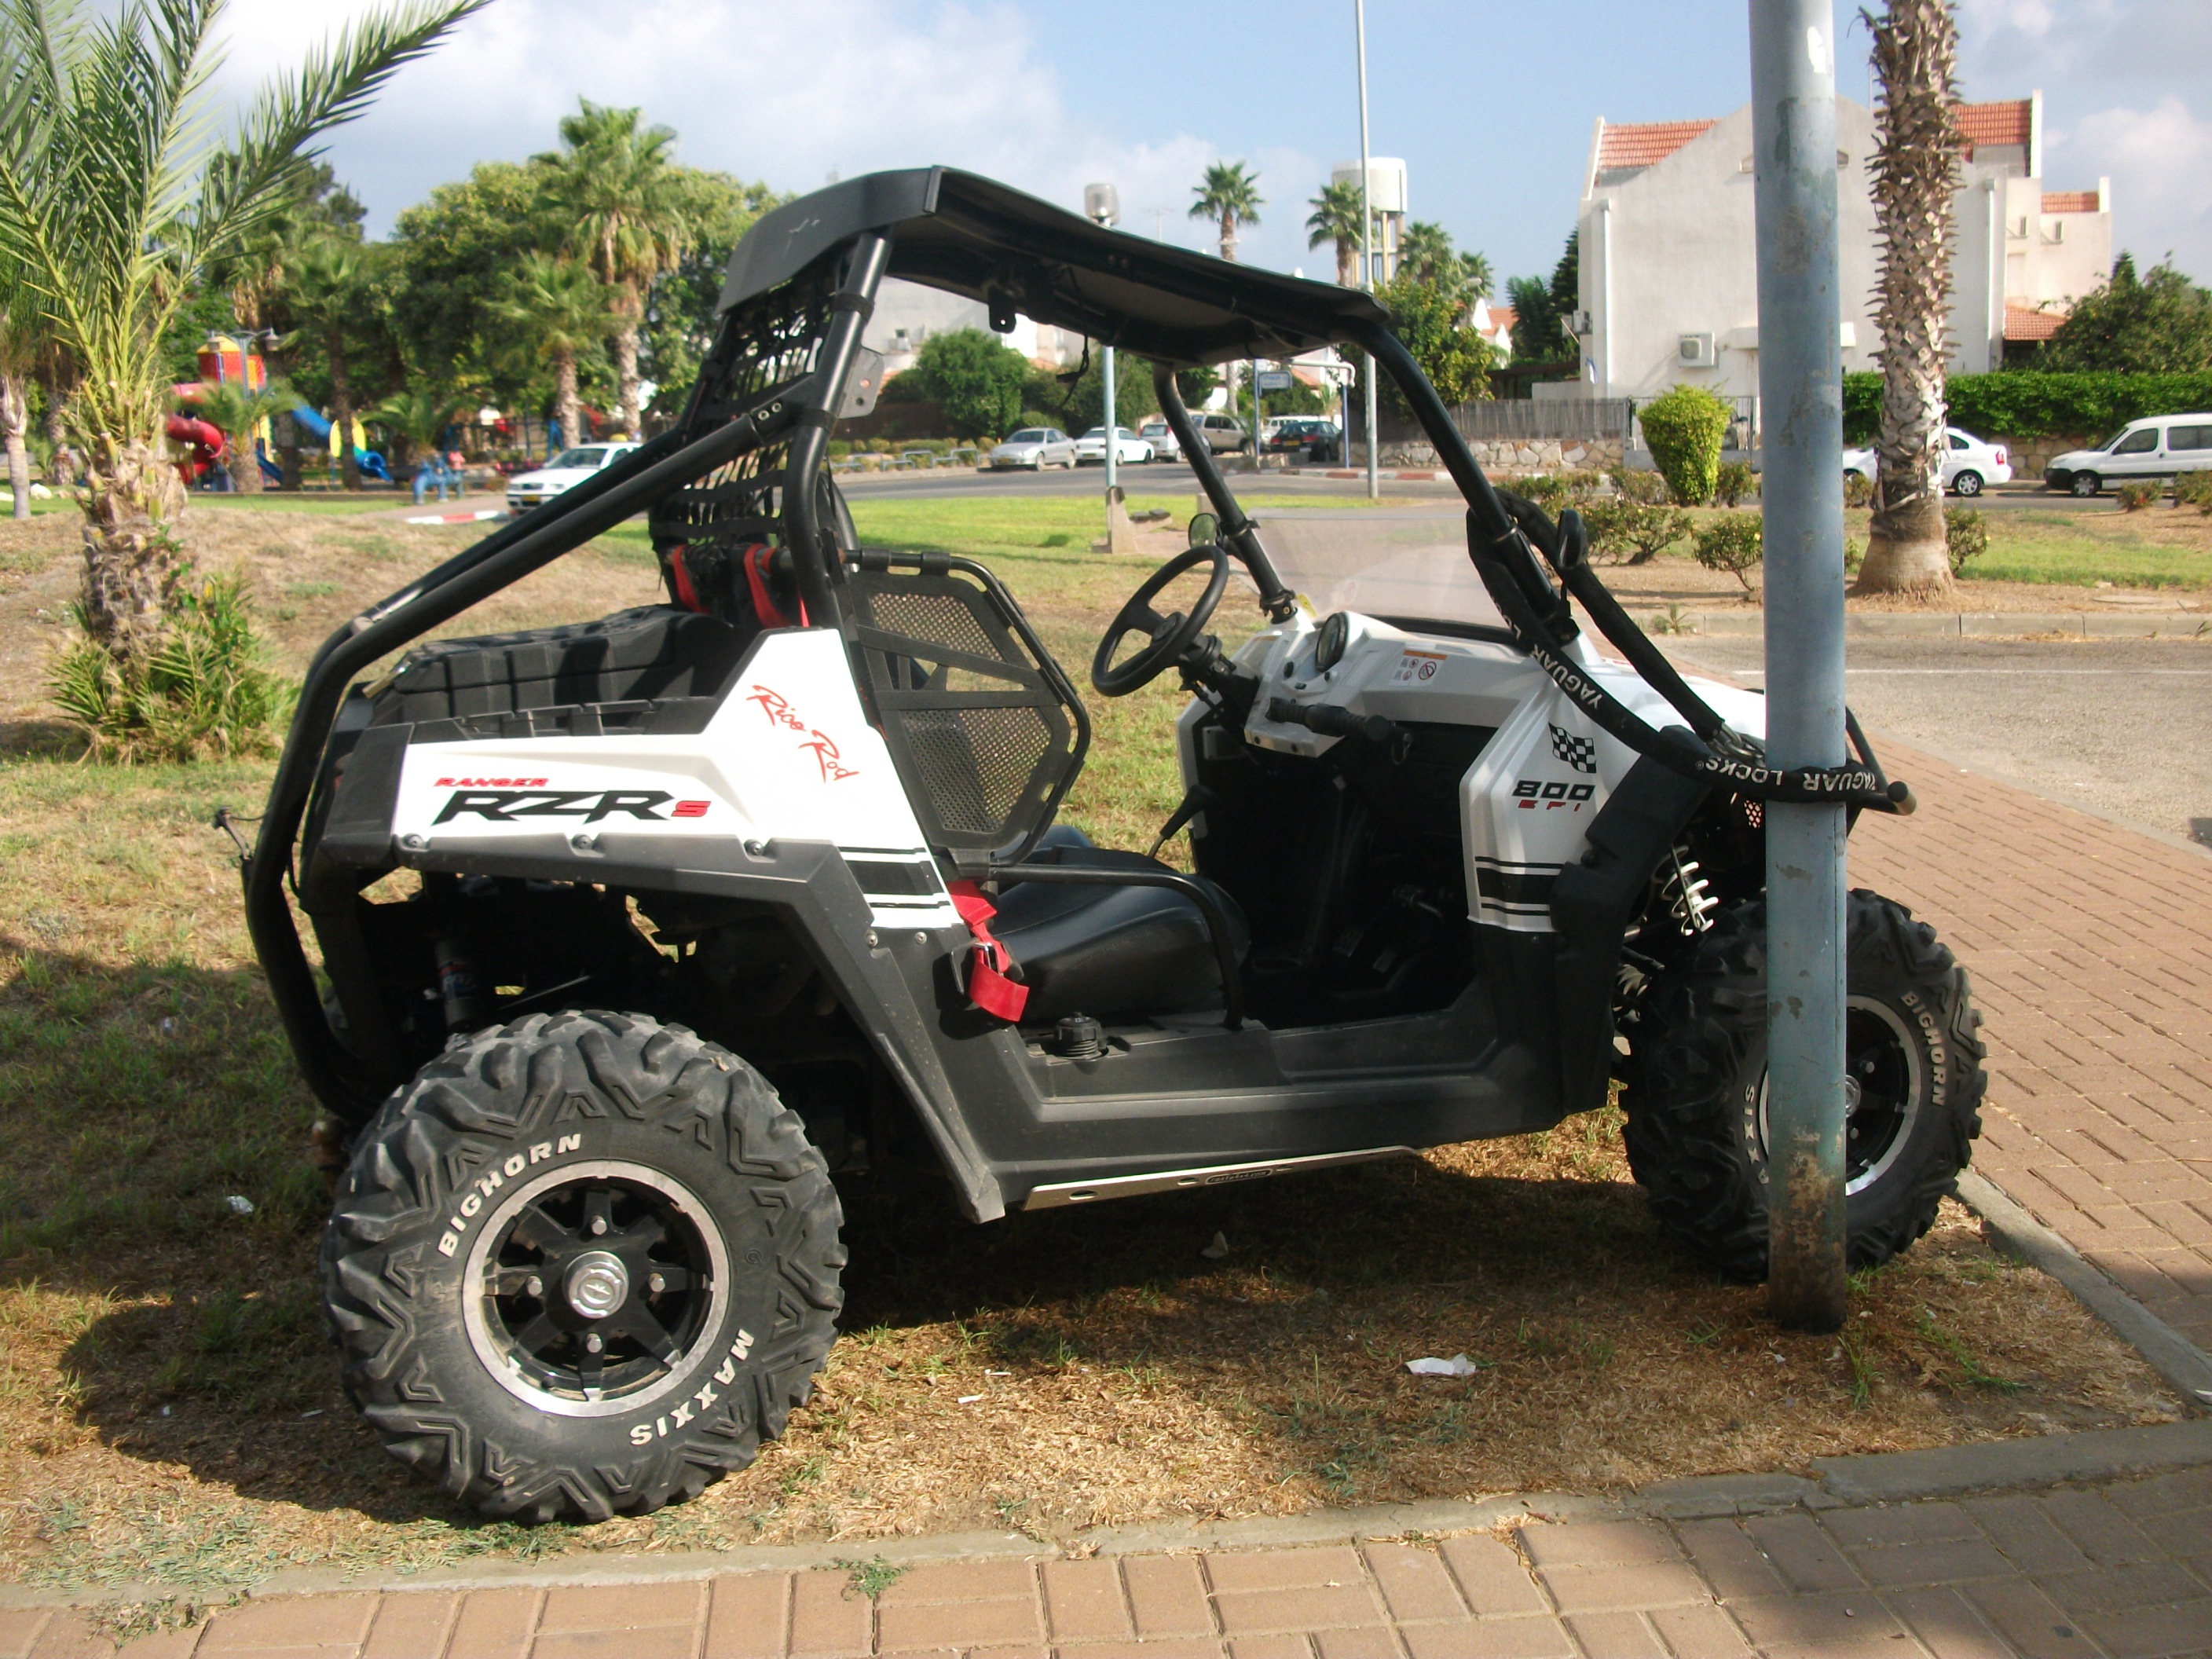
car, wheel, transport, vehicle, bumper, sports, motorsport, atv, golf cart, all terrain vehicle, off road vehicle, sport utility vehicle, automobile make, automotive exterior, off roading, off road racing